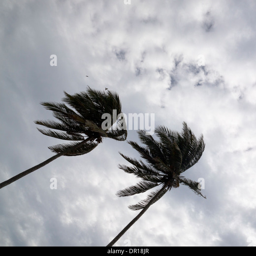
coconut palm trees bending in a strong wind